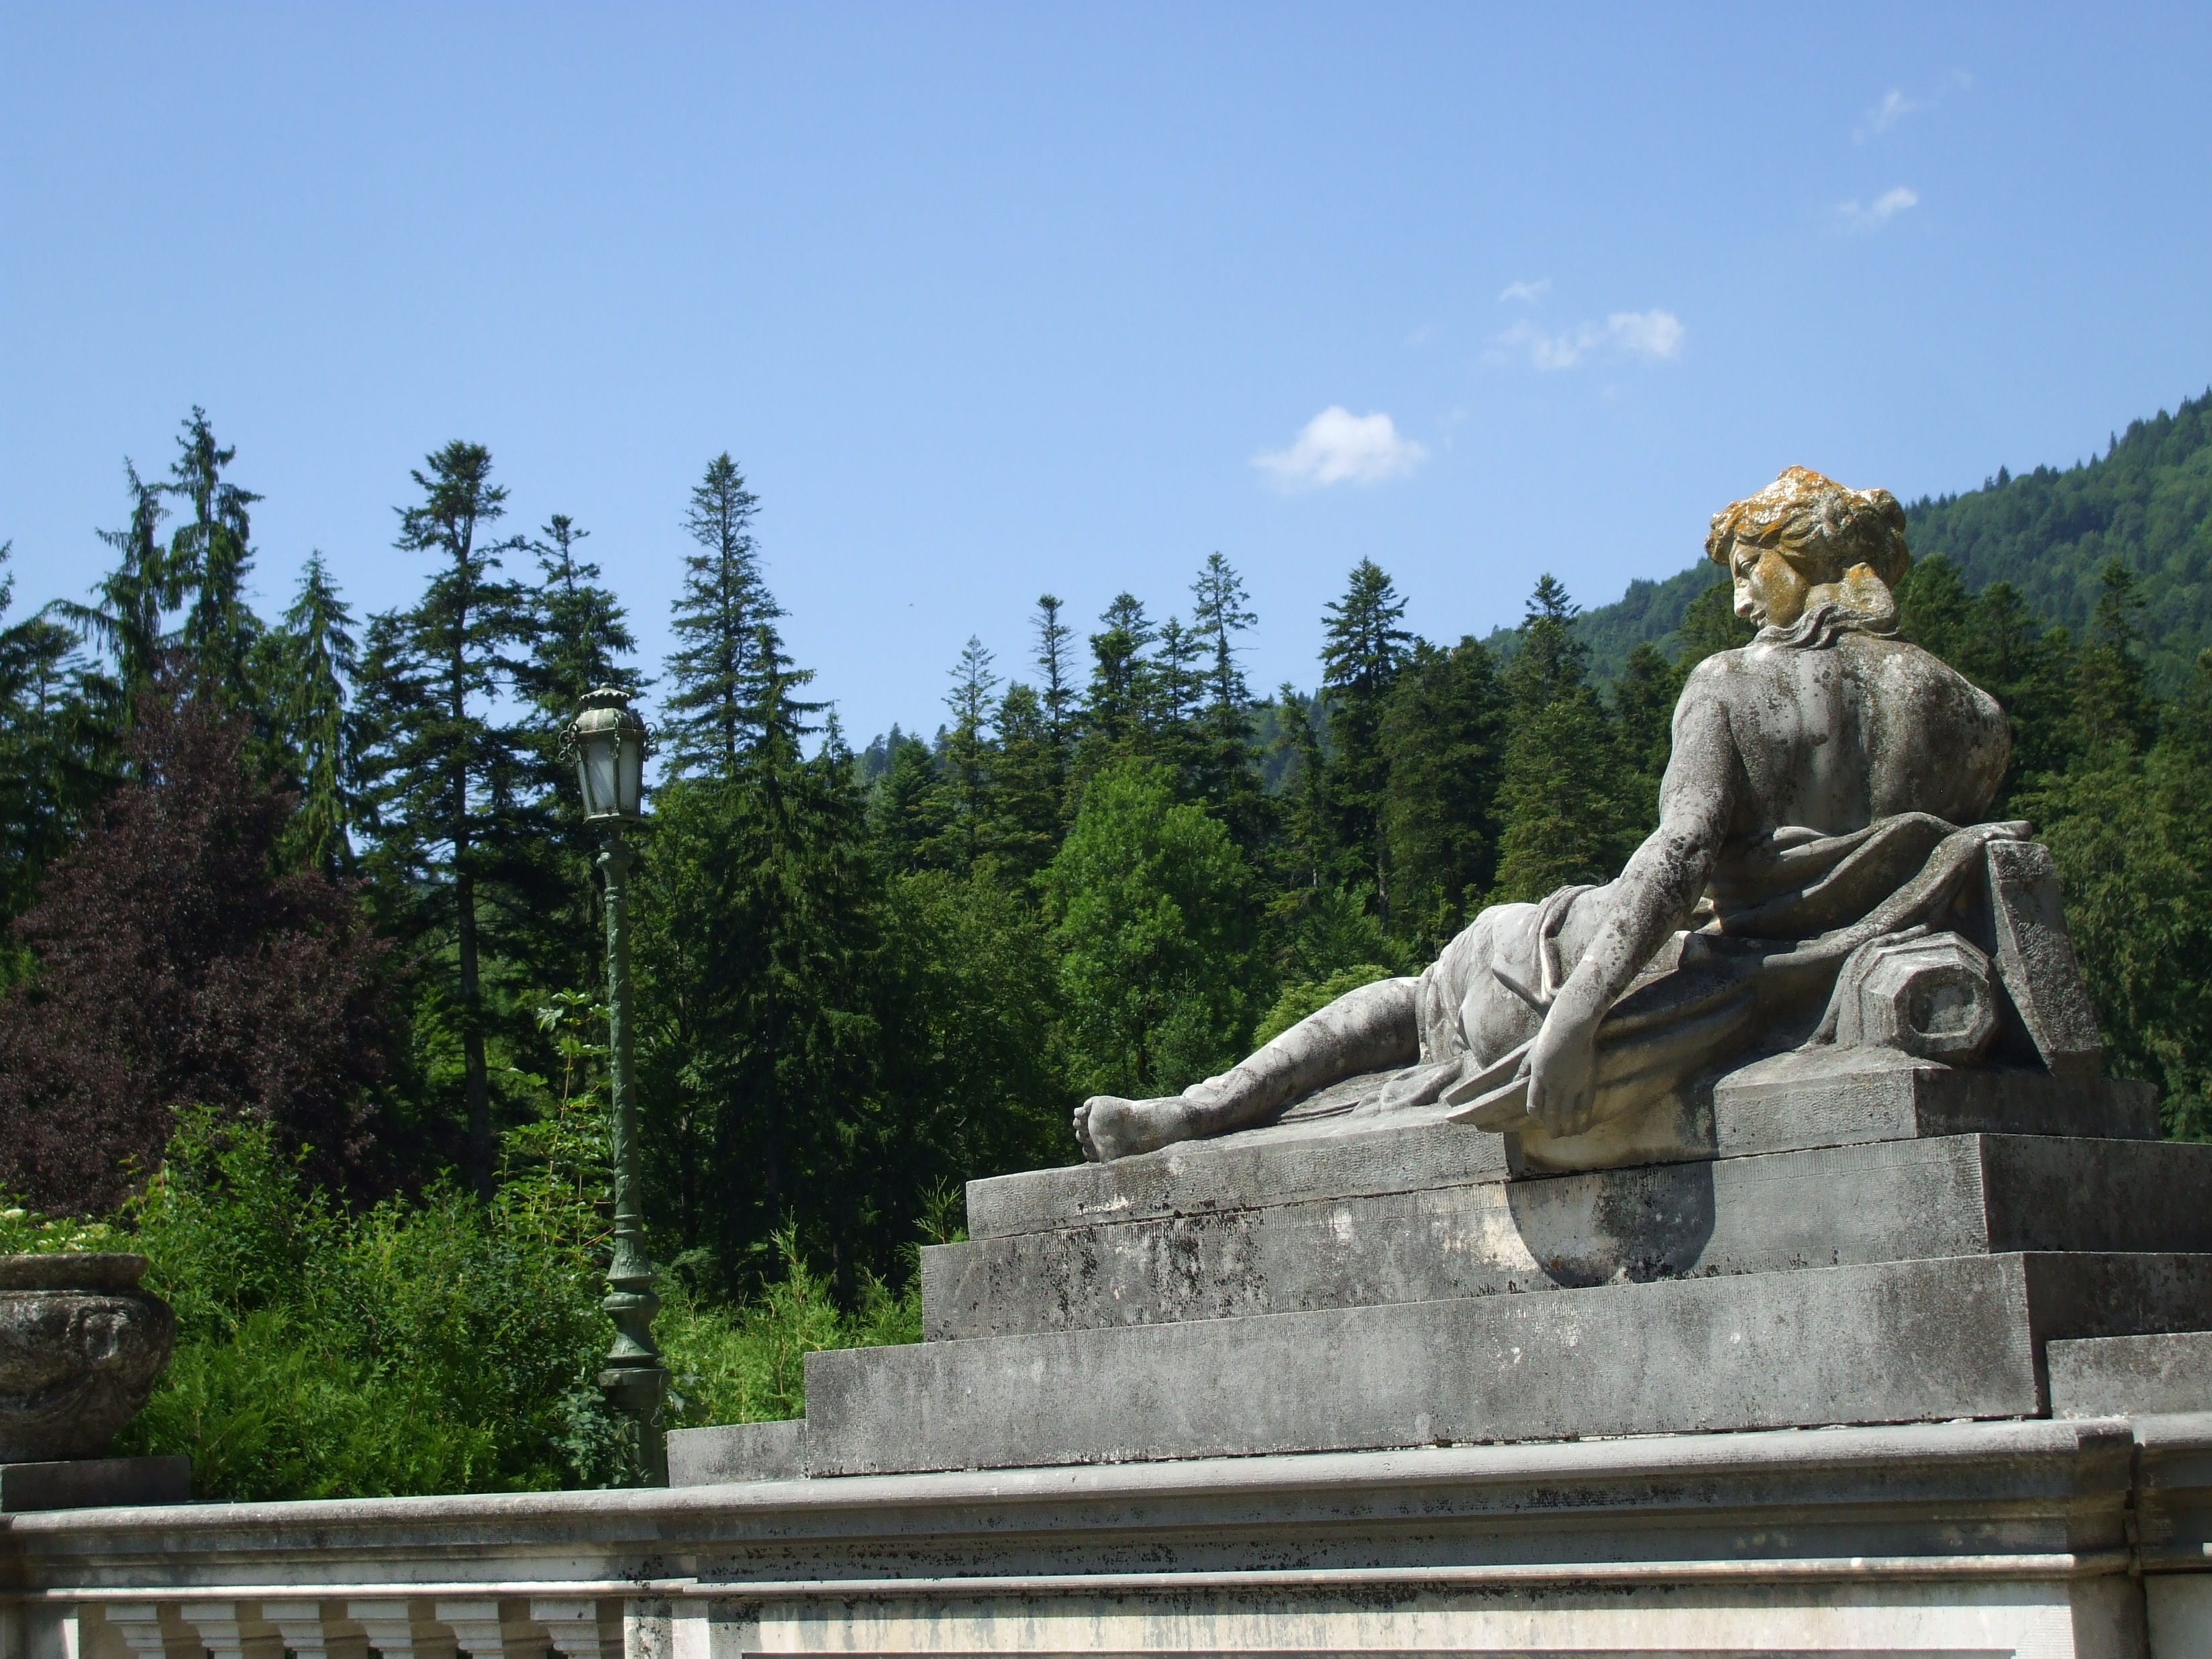
monument, statue, attraction, tourism, sculpture, memorial, temple, historical, romania, sinaia